K'

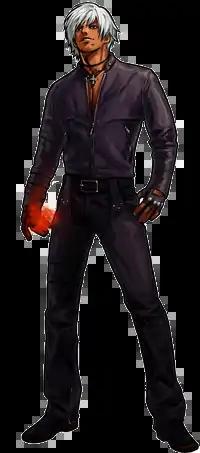
K' in "The King of Fighters XI"

is a character from "The King of Fighters" fighting game series developed by SNK. He debuted as the leader of the Hero Team in "The King of Fighters '99", released in 1999. He often stars as the reluctant hero. K' is a young man who lost all his memories when the NESTS syndicate captured him and injected the DNA of Kyo Kusanagi to replicate his pyrokinetic abilities. While rebelling against organization, K' forms multiple bonds with other NESTS agents. Aside from the main series, K' also appears in several other media series, such as spin-offs and crossover video games, as well as printed adaptations of the series.